WWE Cyber Sunday

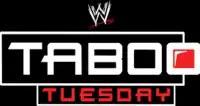
The event's logo when it was called Taboo Tuesday in 2004–2005

In 2004, World Wrestling Entertainment (WWE) established a new pay-per-view (PPV) event titled Taboo Tuesday. The inaugural event was held on October 19 that year, and as its name implies, it was held on a Tuesday. It was the first regularly-scheduled pay-per-view held by the company on a Tuesday since 1991's This Tuesday in Texas, the first regularly-scheduled non-Sunday pay-per-view since the 1994 Survivor Series, and the first non-Sunday pay-per-view of any kind since in 1996.